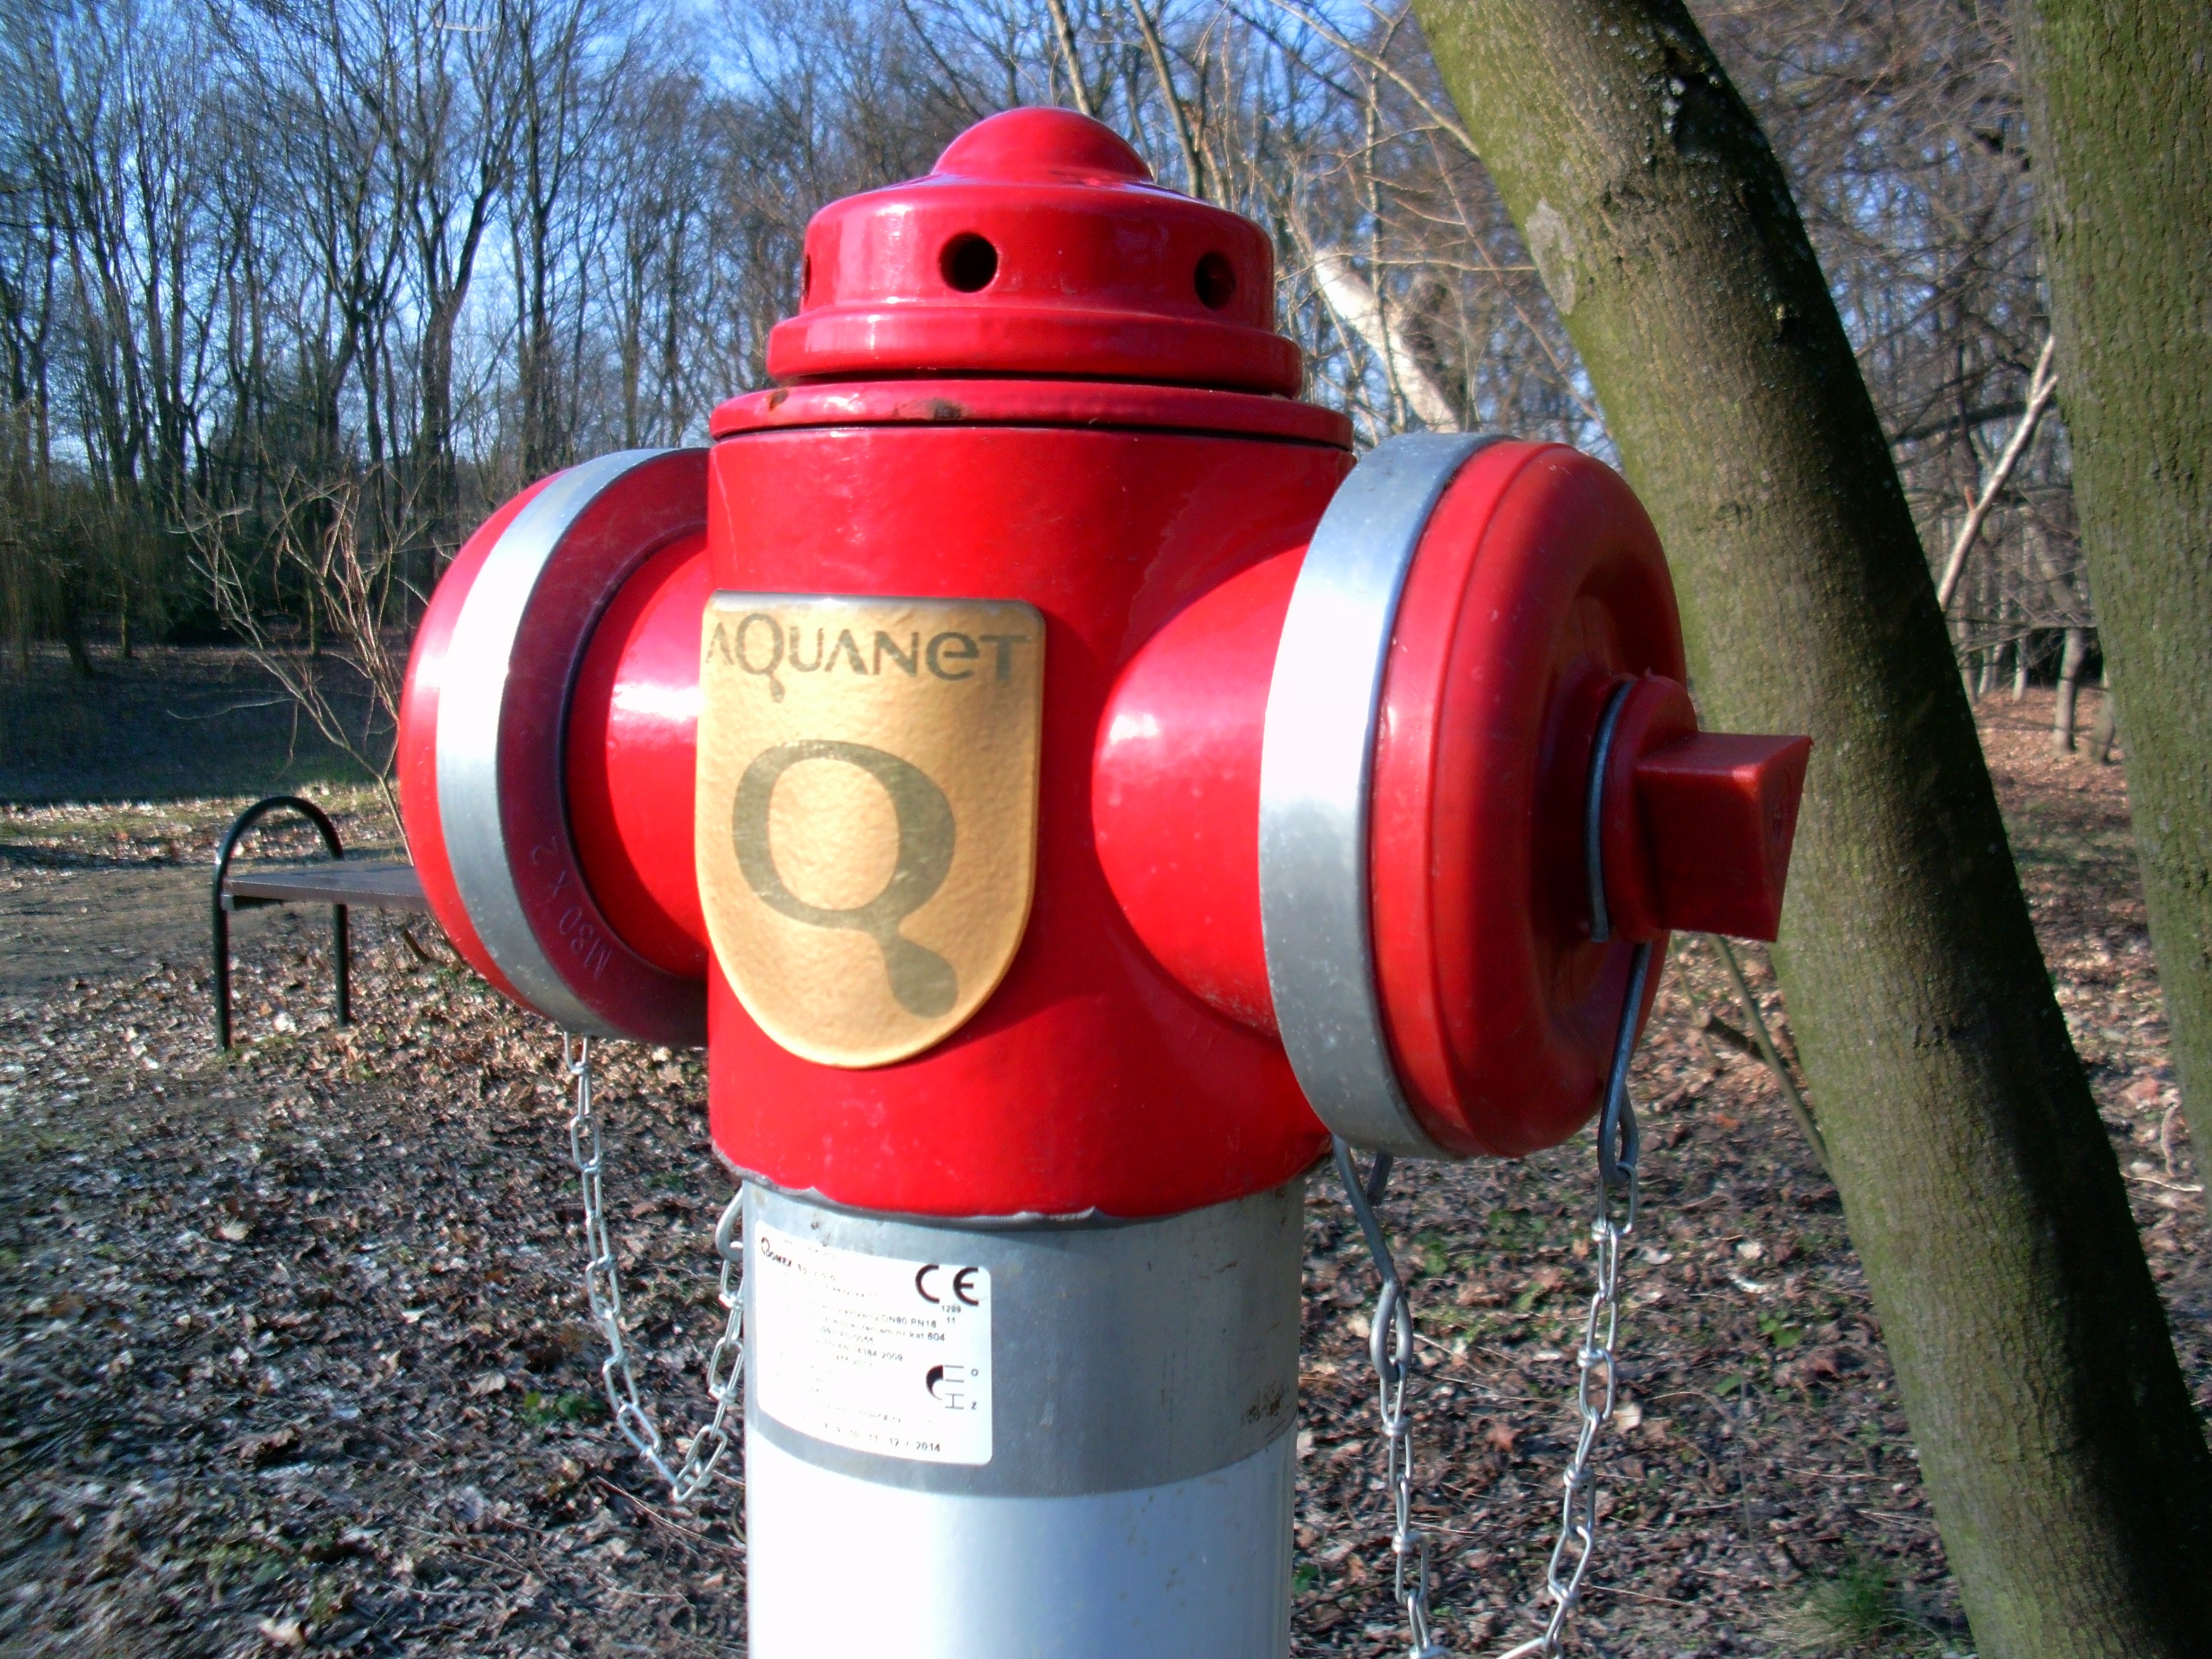
water, wheel, red, fire hydrant, waterworks, waterhole, man made object